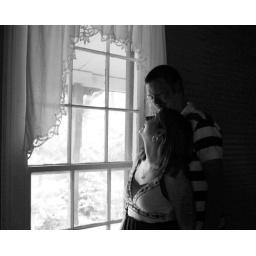
This was at our old house by the window in the living room.